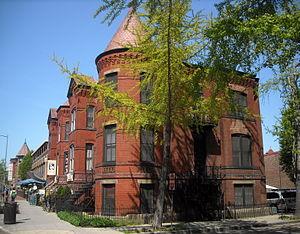
18th Street NW est une des rues de Washington, la capitale fédérale des États-Unis, allant du nord au sud. Elle est l'une des artères majeures du quartier Adams Morgan.